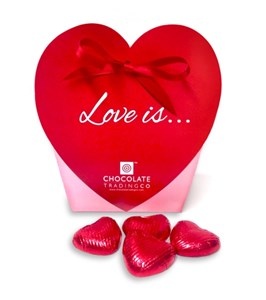
Branded Heart Shaped Gift Pack
A cost effective yet highly professional option for your branded and personalised Valentine gift. Offering a large surface area available for full colour branding and containing either foiled chocolate hearts or truffles. Finished with a satin bow.
Brand: Chocolate Trading Company
Category: Food, Beverages & Tobacco > Food Items > Candied & Chocolate Covered Fruit > Chocolate Covered Fruit